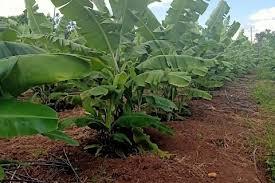
Hapa kwa shamba. Mkulima ametayarisha shamba lake na amepanda ndizi zake kwa shamba yake yote. Ndizi hizi zimepandwa kwa laini.